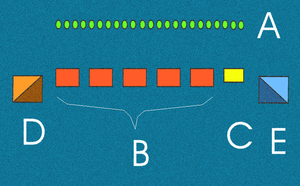
Les tactiques d'infanterie sont la combinaison de concepts militaires et de méthodes de combat utilisées par l'infanterie pour atteindre des objectifs tactiques pendant les opérations militaires. Le rôle de l'infanterie sur le champ de bataille est généralement de venir au contact de l'ennemi pour le mettre hors de combat ou, a contrario, de défendre des positions contre ses attaques et les tactiques d'infanterie sont les moyens par lesquels y parvenir. Traditionnellement, l'infanterie constitue la part principale des forces combattantes d'une armée et, par conséquent, subit souvent les plus lourdes pertes. Tout au long de l'histoire, les formations d'infanterie ont donc cherché à minimiser leurs pertes en attaque et en défense, par des tactiques efficaces.